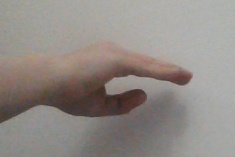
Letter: jeem